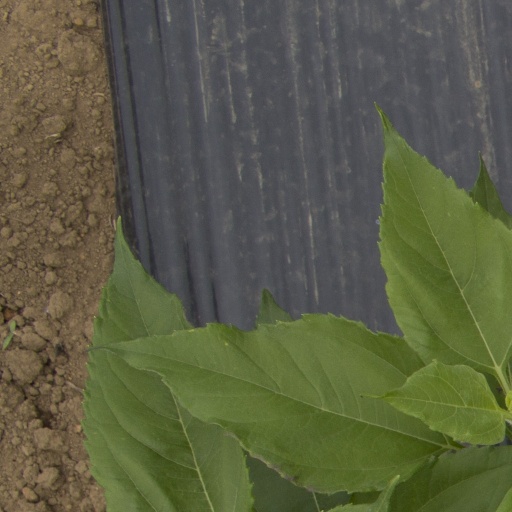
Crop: Jerusalem artichoke